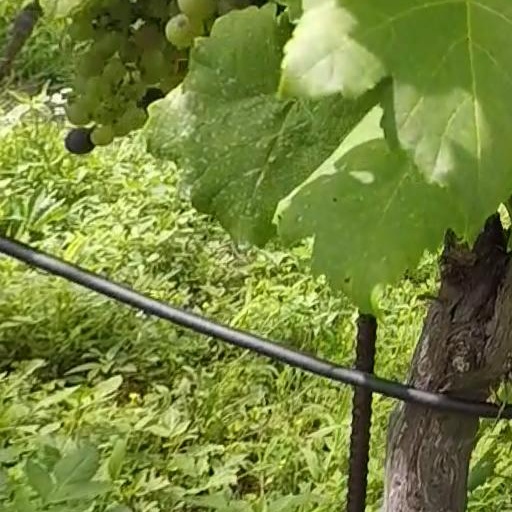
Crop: grape